History of chemistry

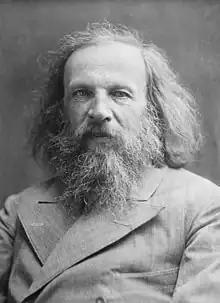
Dmitri Mendeleev, responsible for organizing the known chemical elements in a periodic table

British chemist and physicist William Crookes is noted for his cathode ray studies, fundamental in the development of atomic physics. His researches on electrical discharges through a rarefied gas led him to observe the dark space around the cathode, now called the Crookes dark space. He demonstrated that cathode rays travel in straight lines and produce phosphorescence and heat when they strike certain materials. A pioneer of vacuum tubes, Crookes invented the Crookes tube – an early experimental discharge tube, with partial vacuum with which he studied the behavior of cathode rays. With the introduction of spectrum analysis by Robert Bunsen and Gustav Kirchhoff (1859–1860), Crookes applied the new technique to the study of selenium compounds. Bunsen and Kirchhoff had previously used spectroscopy as a means of chemical analysis to discover caesium and rubidium. In 1861, Crookes used this process to discover thallium in some seleniferous deposits. He continued work on that new element, isolated it, studied its properties, and in 1873 determined its atomic weight. During his studies of thallium, Crookes discovered the principle of the Crookes radiometer, a device that converts light radiation into rotary motion. The principle of this radiometer has found numerous applications in the development of sensitive measuring instruments.